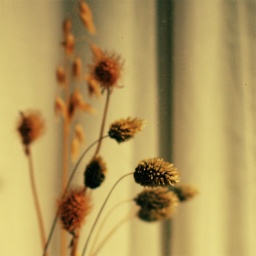
dried flowers in a window